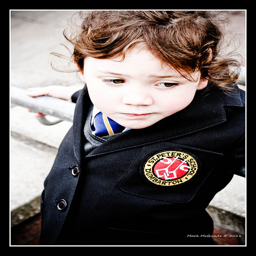
A young child dressed nicely in a blue sports jacket and tie leaning on a rail.
A young girl in a school uniform leans on a rail.
A little boy in a school uniform standing near a rail
Young boy wearing coat and tie school uniform.
a little girl is dressed in a uniform outside